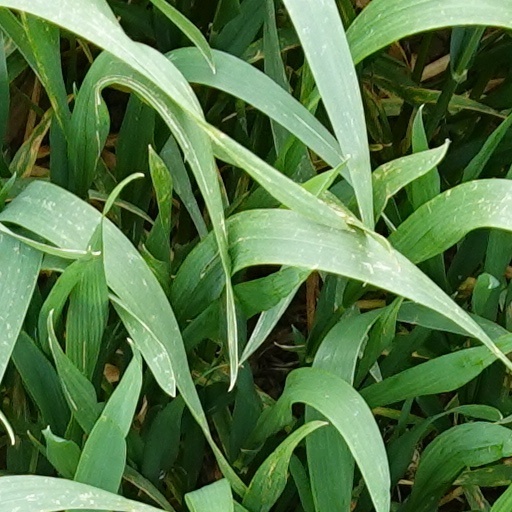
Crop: wheat